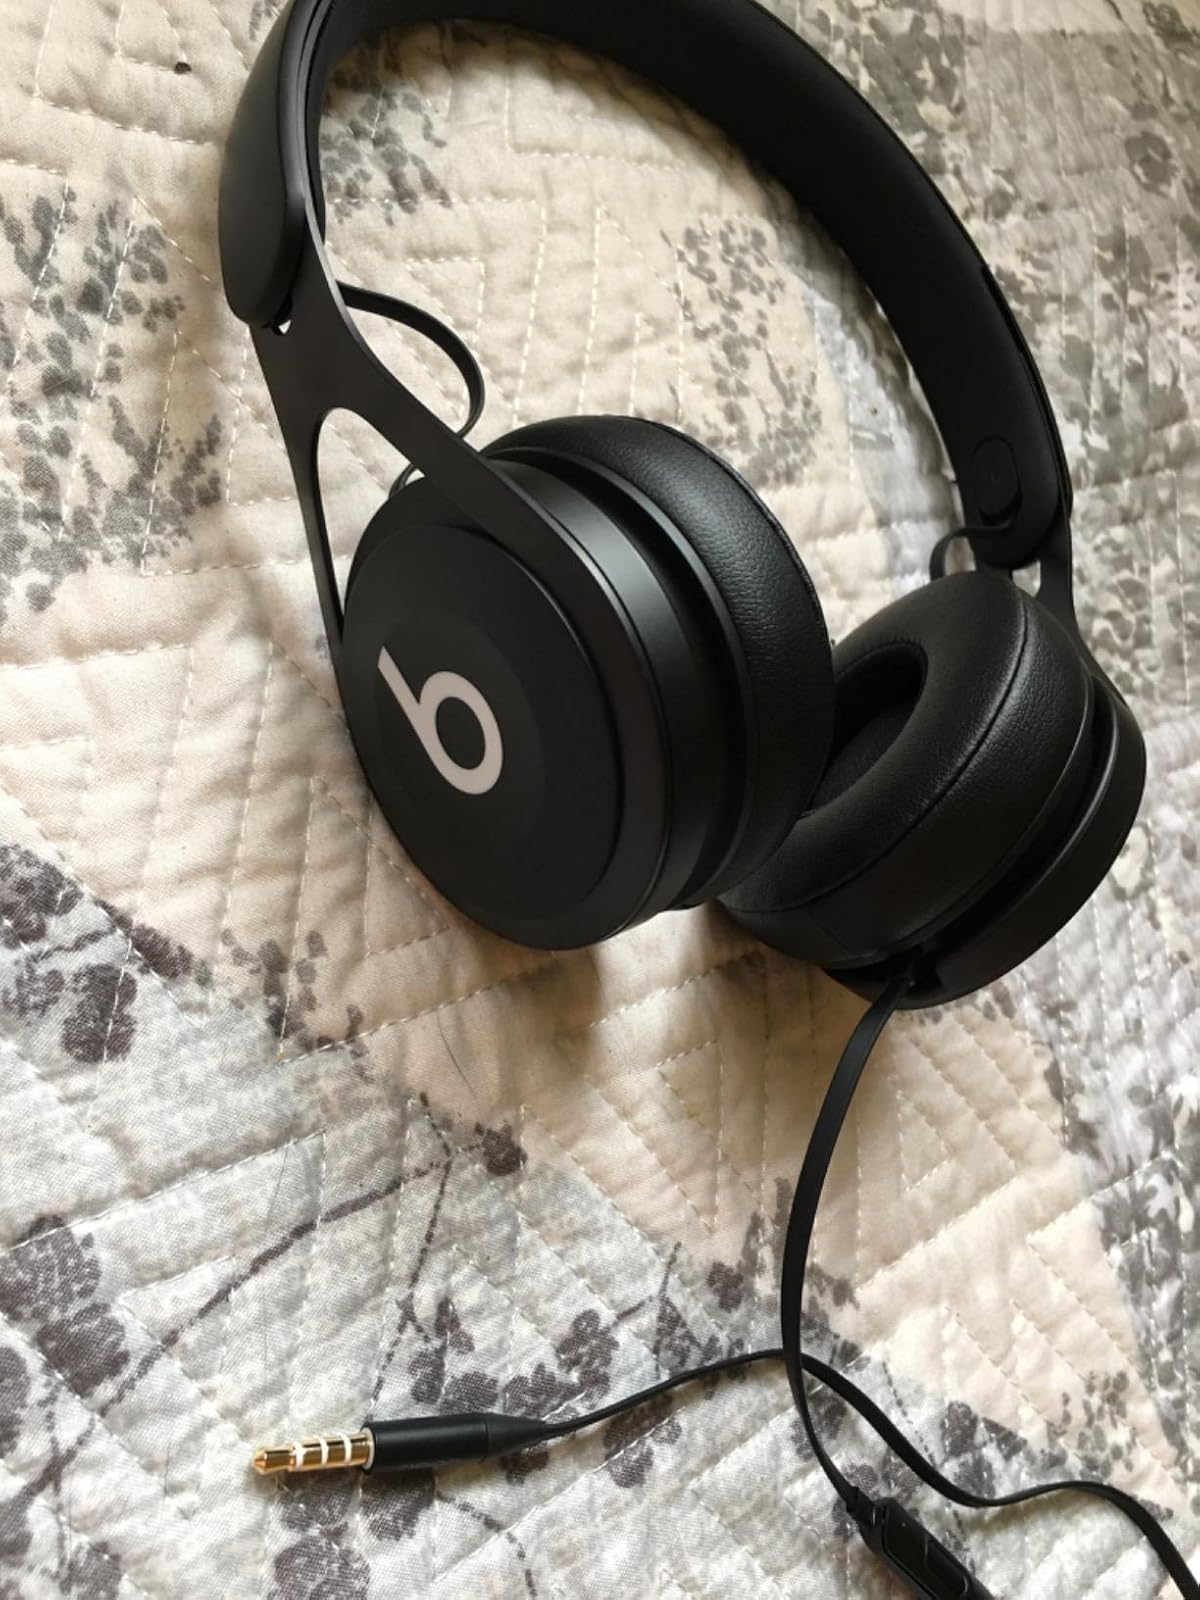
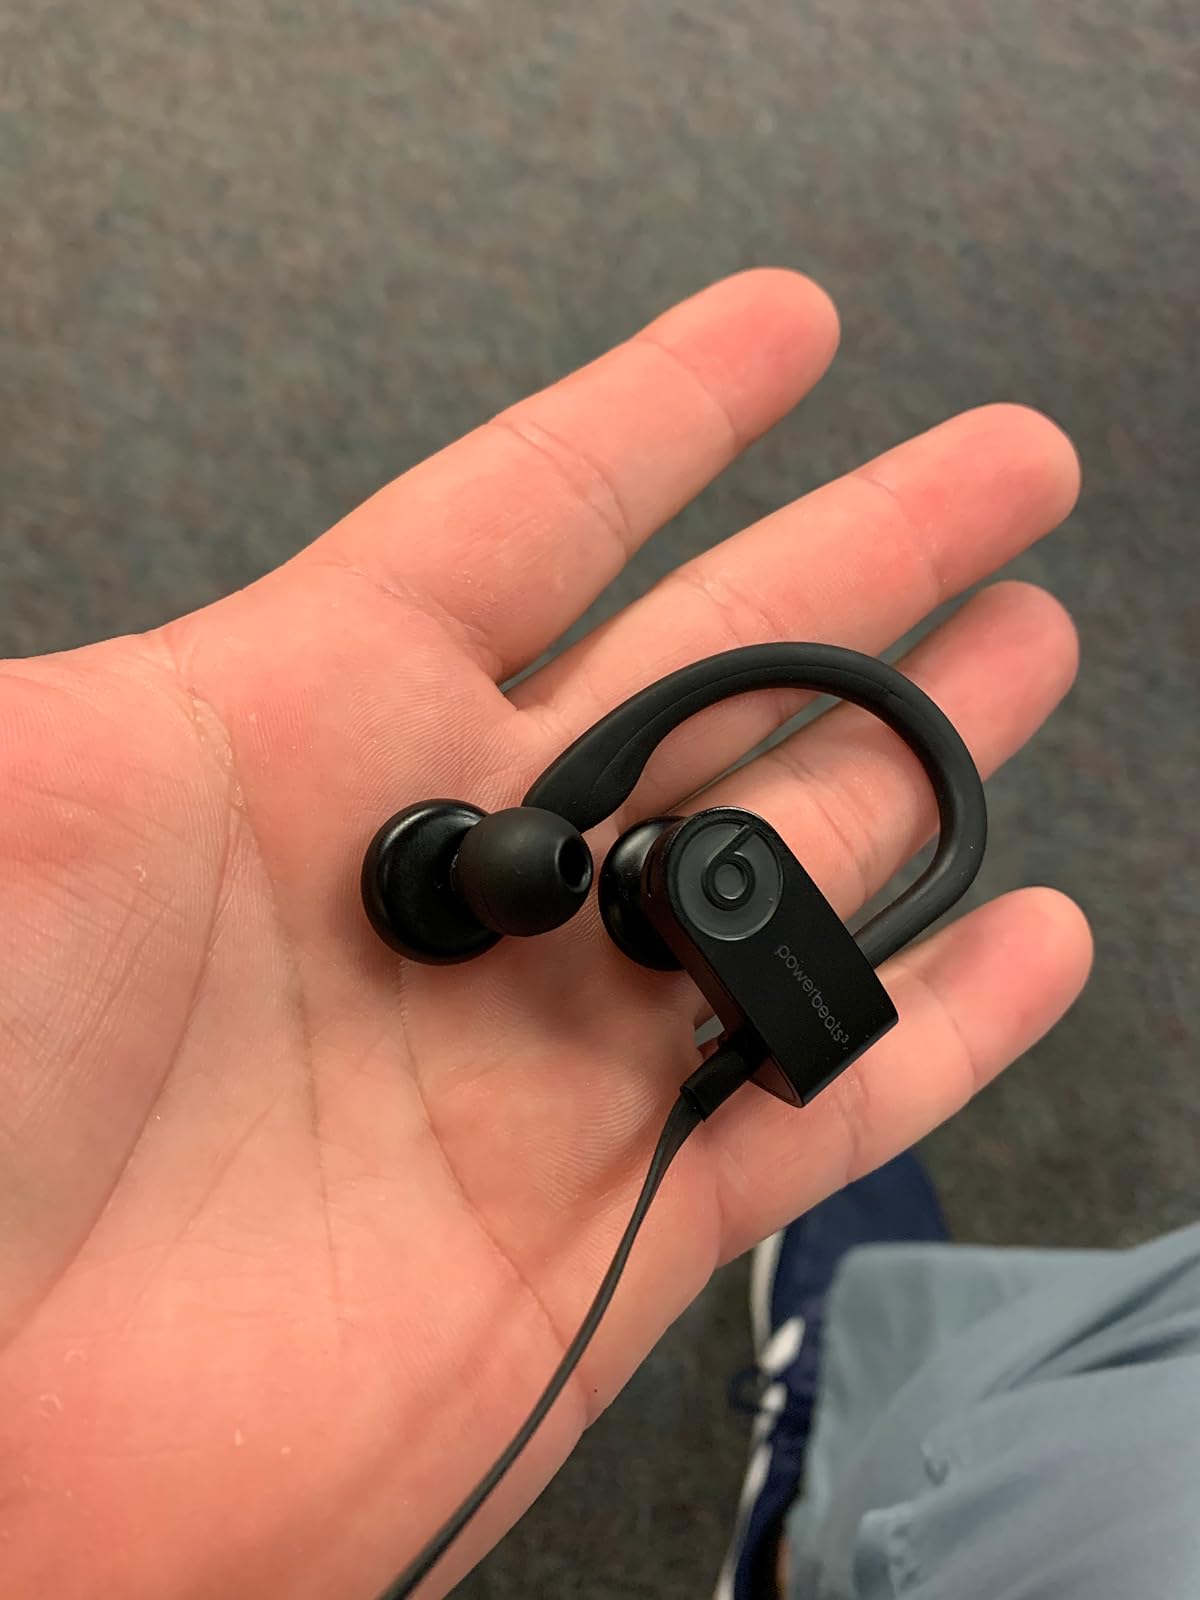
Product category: headphones
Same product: no